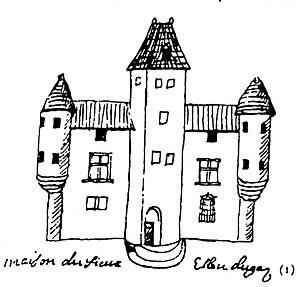
La famille Dugas de Bois Saint-Just est une famille lyonnaise qui donna à cette ville plusieurs Prévôts des Marchands, des Présidents de la Cour des Monnaies, et des échevins de Lyon.